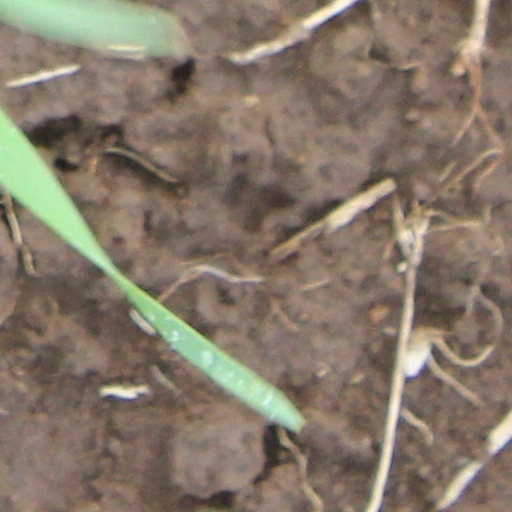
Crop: wheat